Long Reach, Kent

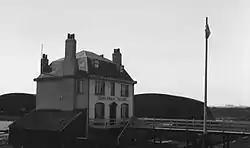
RFC Joyce Green - Long Reach Tavern with RFC hangars in the background 1929

The Long Reach Tavern was a riverside pub that had a jetty extending into the Thames, enabling its use by barge and tugboat crews. It was recorded as a tied house of the Fleet Brewery in 1865, and in 1866 hosted a bare-knuckle boxing championship match between James Mace and Joseph Goss. Damaged by the North Sea flood of 1953, it was demolished in 1957 to allow construction of new flood embankments.